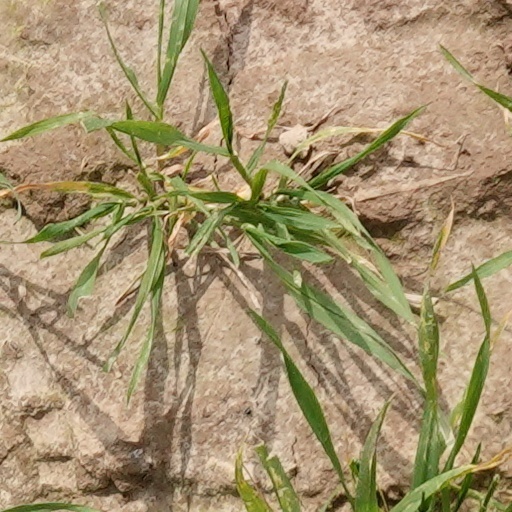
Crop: wheat